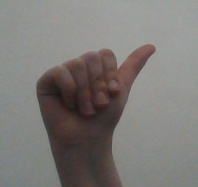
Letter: dhad